Appan (film)

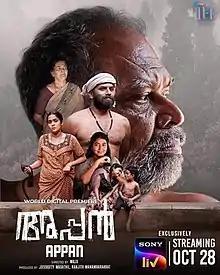
Official Film Poster

Appan is a 2022 Indian Malayalam-language tragedy-drama film co-written and directed by Maju and jointly produced by Josekutty Madathil and Ranjith Manambarakkat under the banners of Sunny Wayne Productions and Tiny Hands Productions. The film stars Wayne as a rubber tapper, with Ananya, Alencier Ley Lopez, Grace Antony, and Pauly Valsan featuring in major supporting roles. The cinematography of "Appan" was done by Pappu and was edited by Kiran Das. The soundtrack was composed by Dawn Vincent.